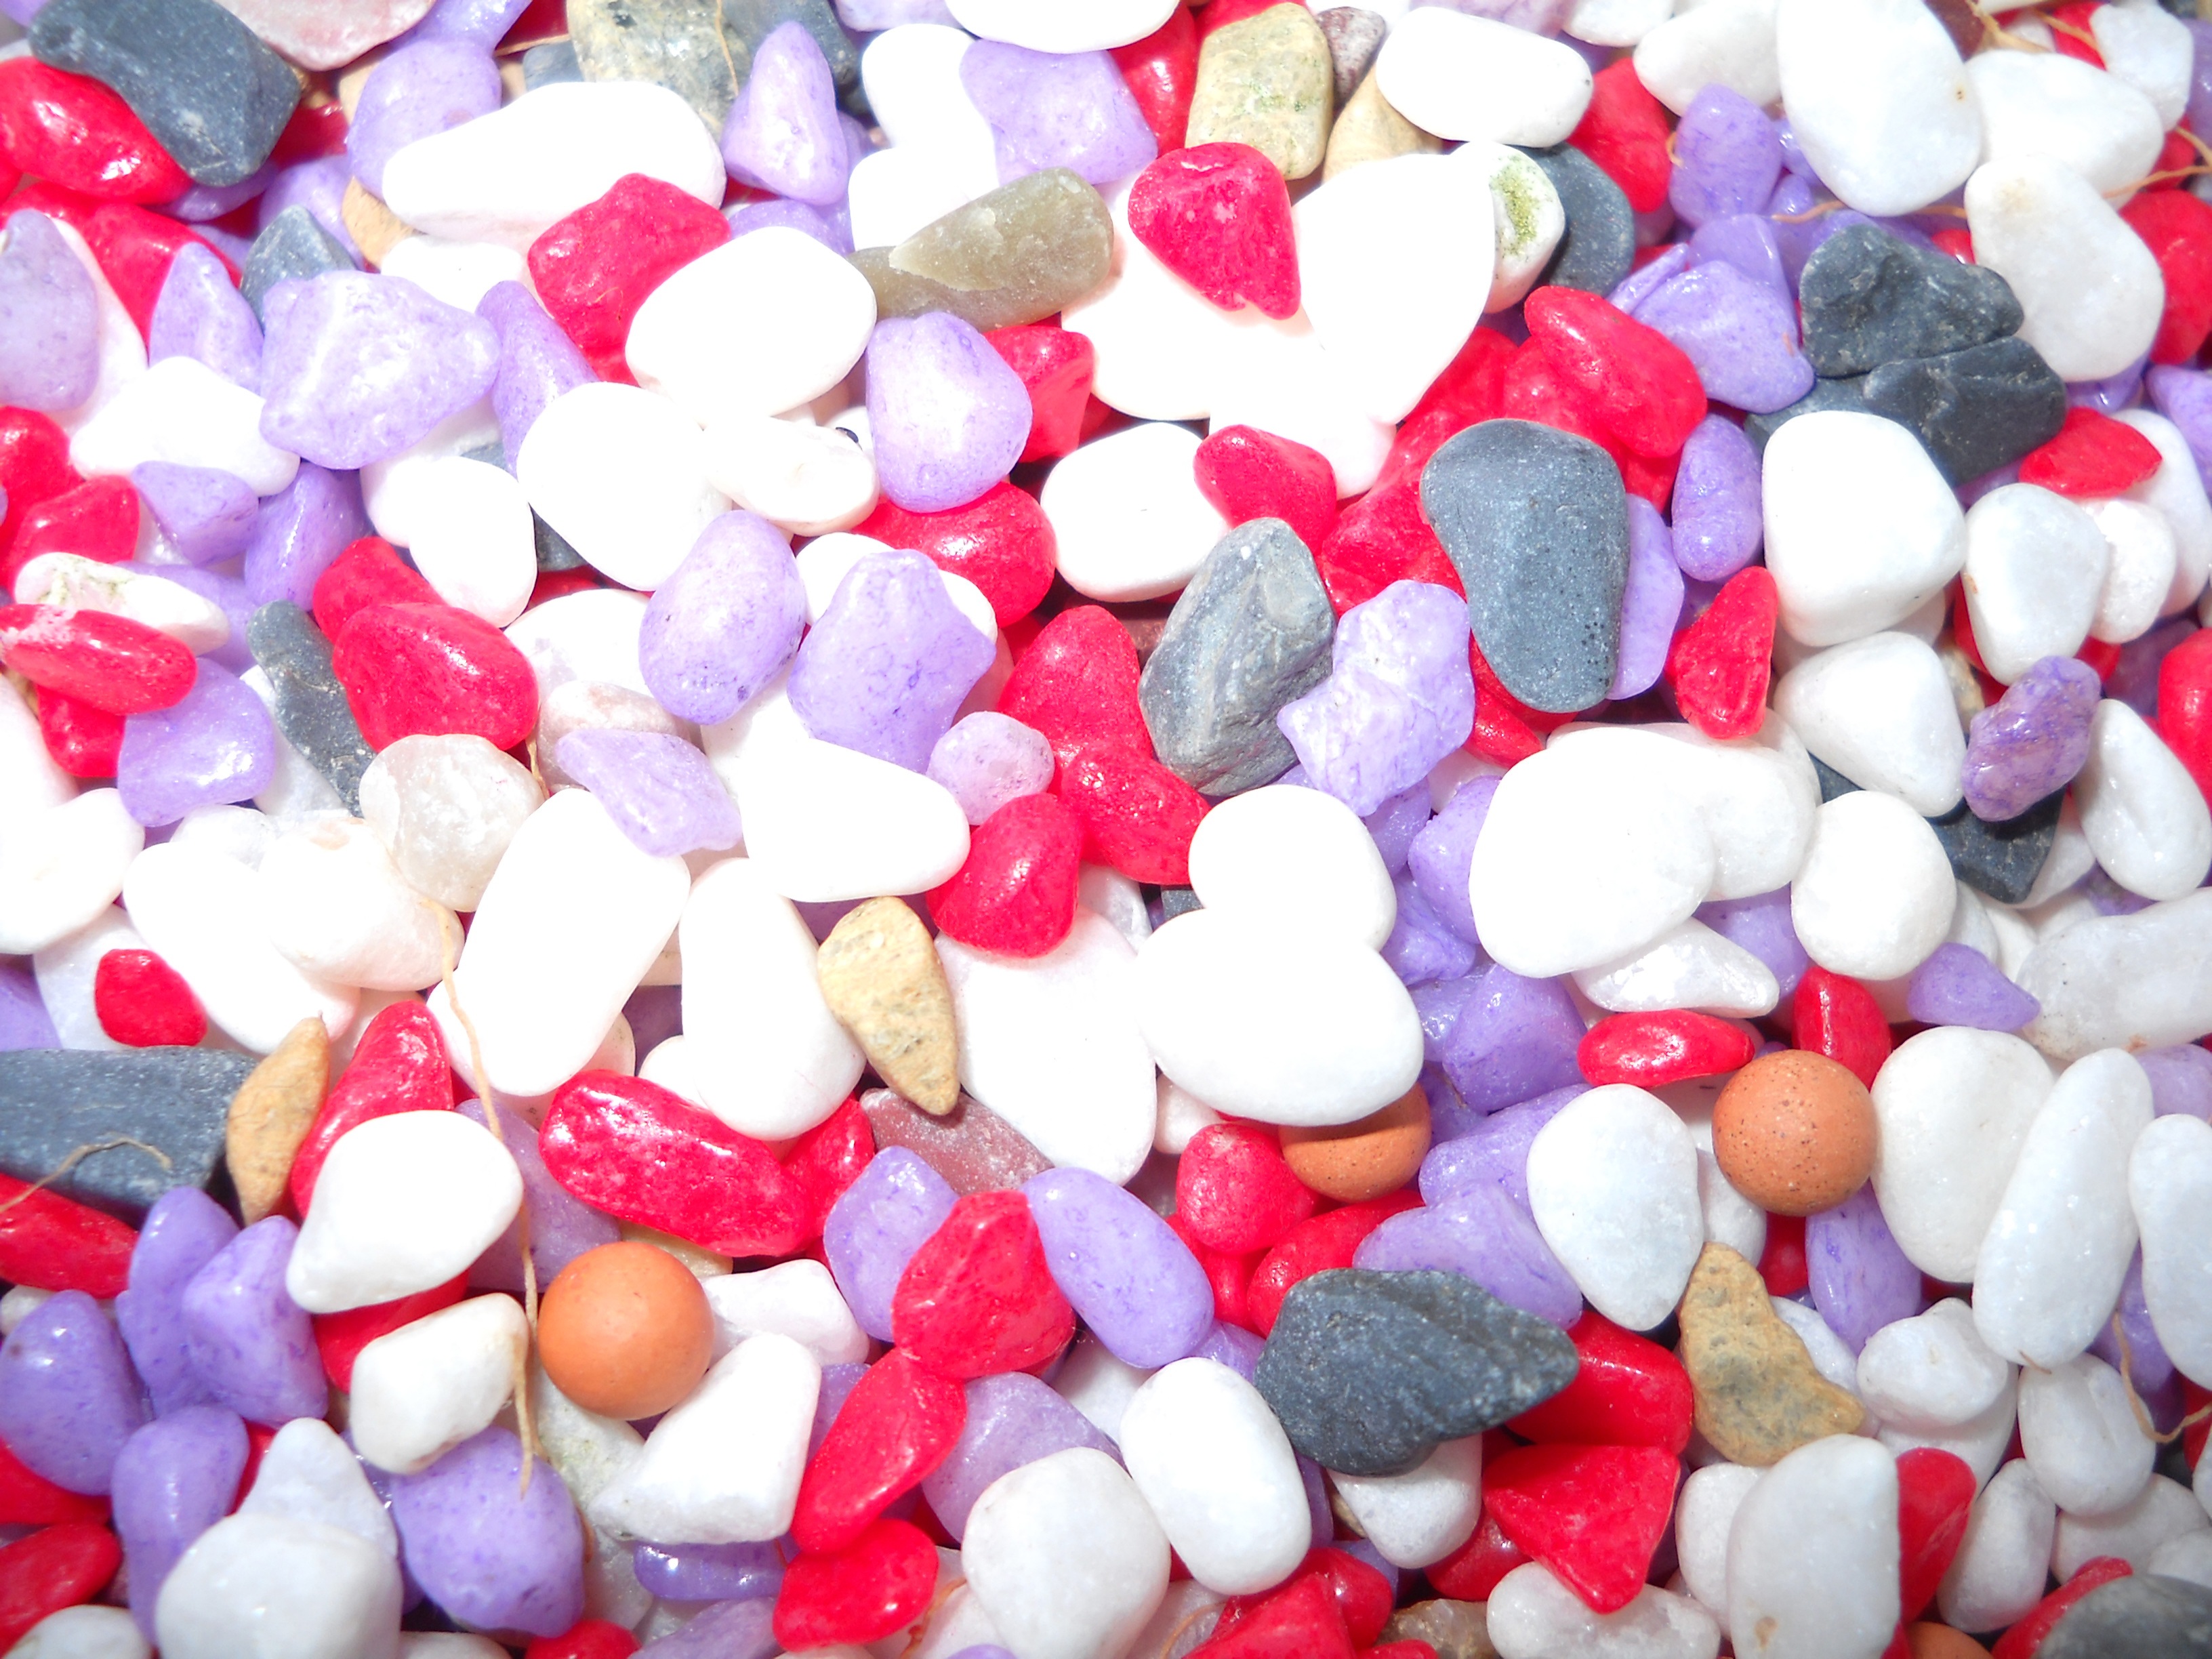
flower, petal, stone, heart, food, dessert, candy, confectionery, potting, affix, small stones, draw draw the fire of wool, taffy